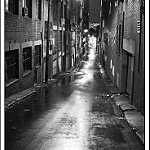
Label: street